VestAndPage

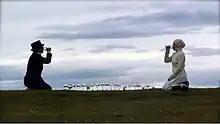
Verena Stenke and Andrea Pagnes in "sin∞fin – Performances at the End of the World", 2010

Between 2010 and 2012, VestAndPage produced the experimental film trilogy "sin∞fin The Movie" in Antarctica, India, Kashmir, Patagonia and Tierra del Fuego, combining performance art with filmmaking.